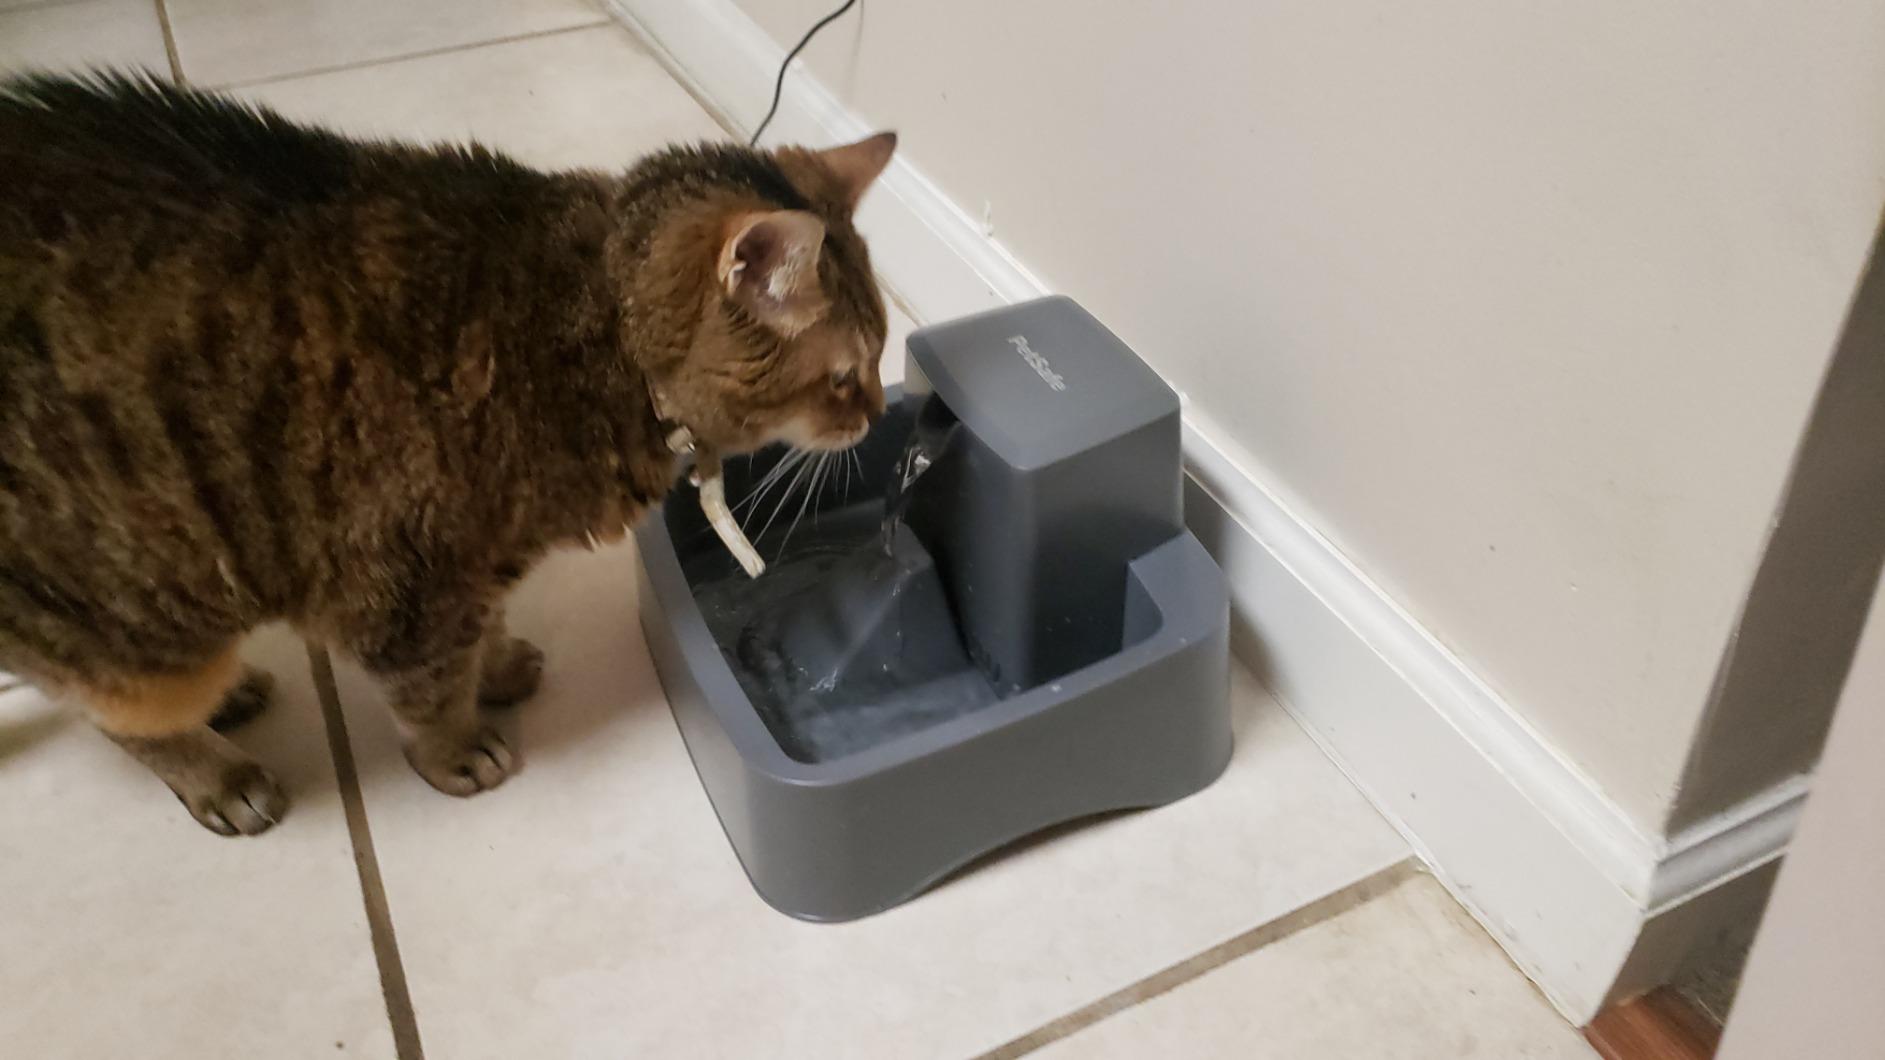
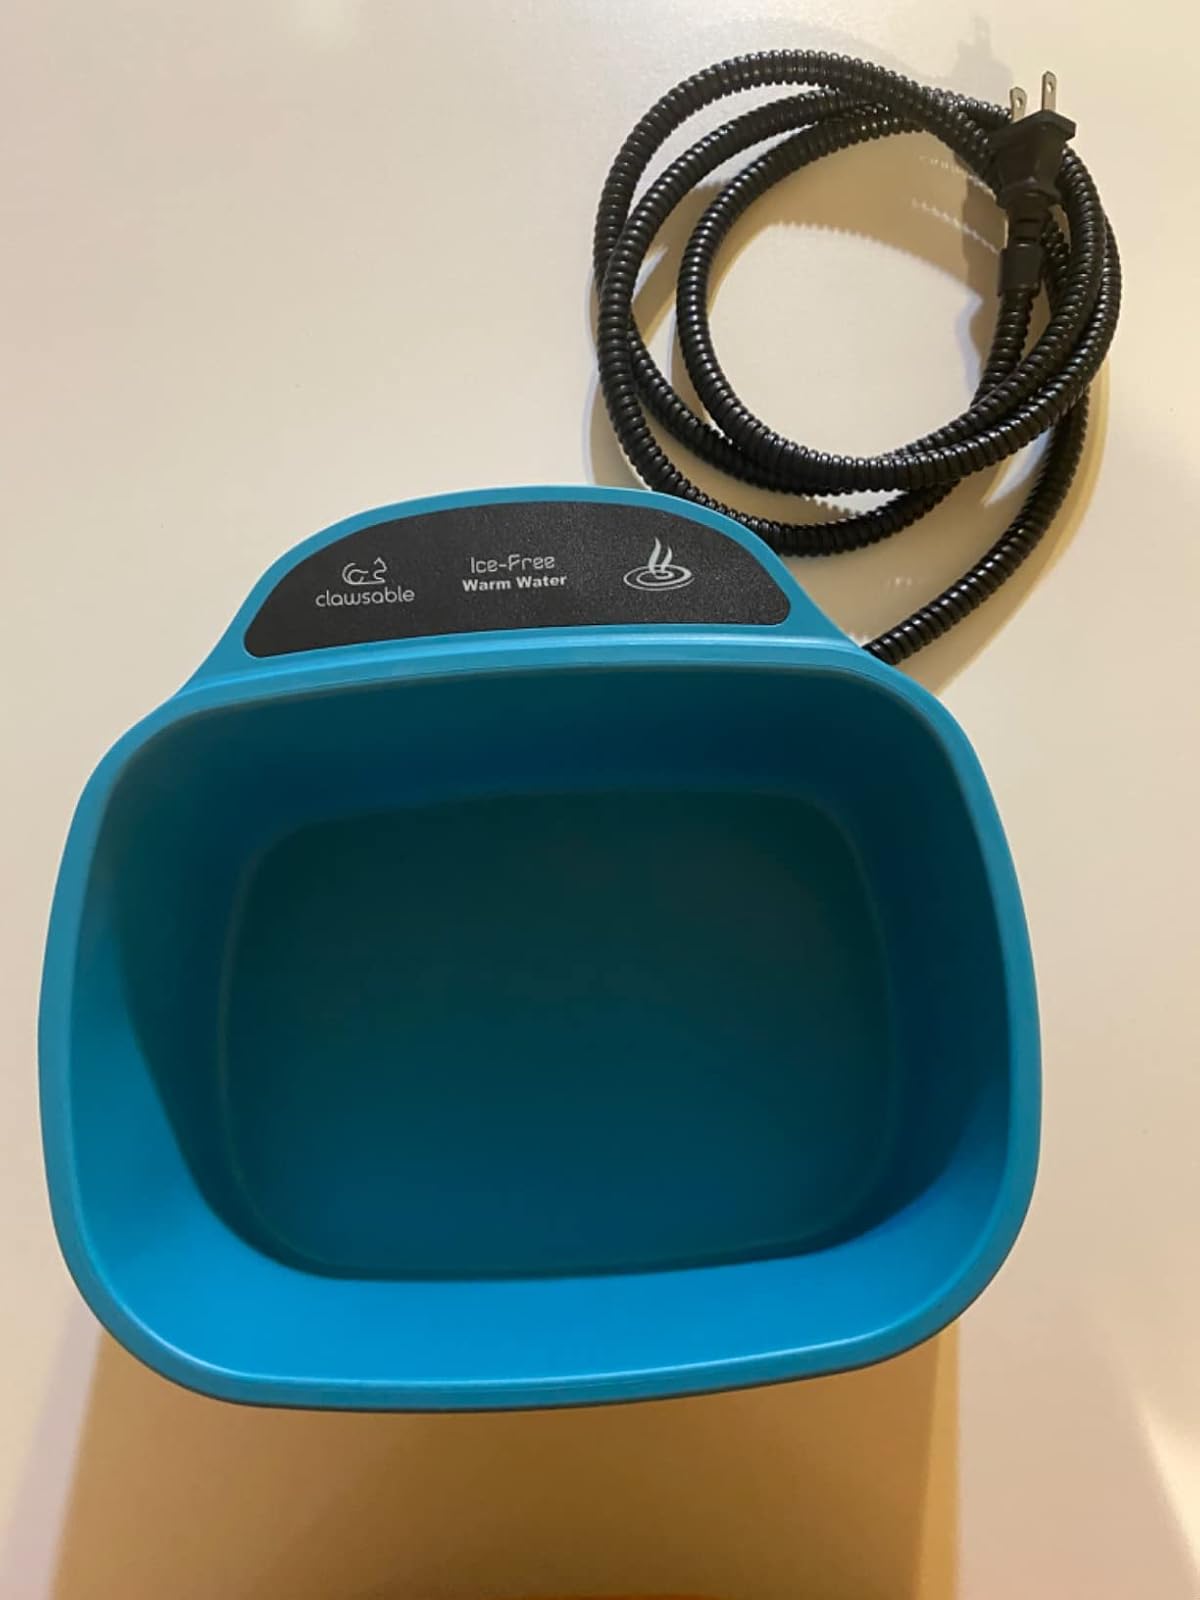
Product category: items_bowl
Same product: no